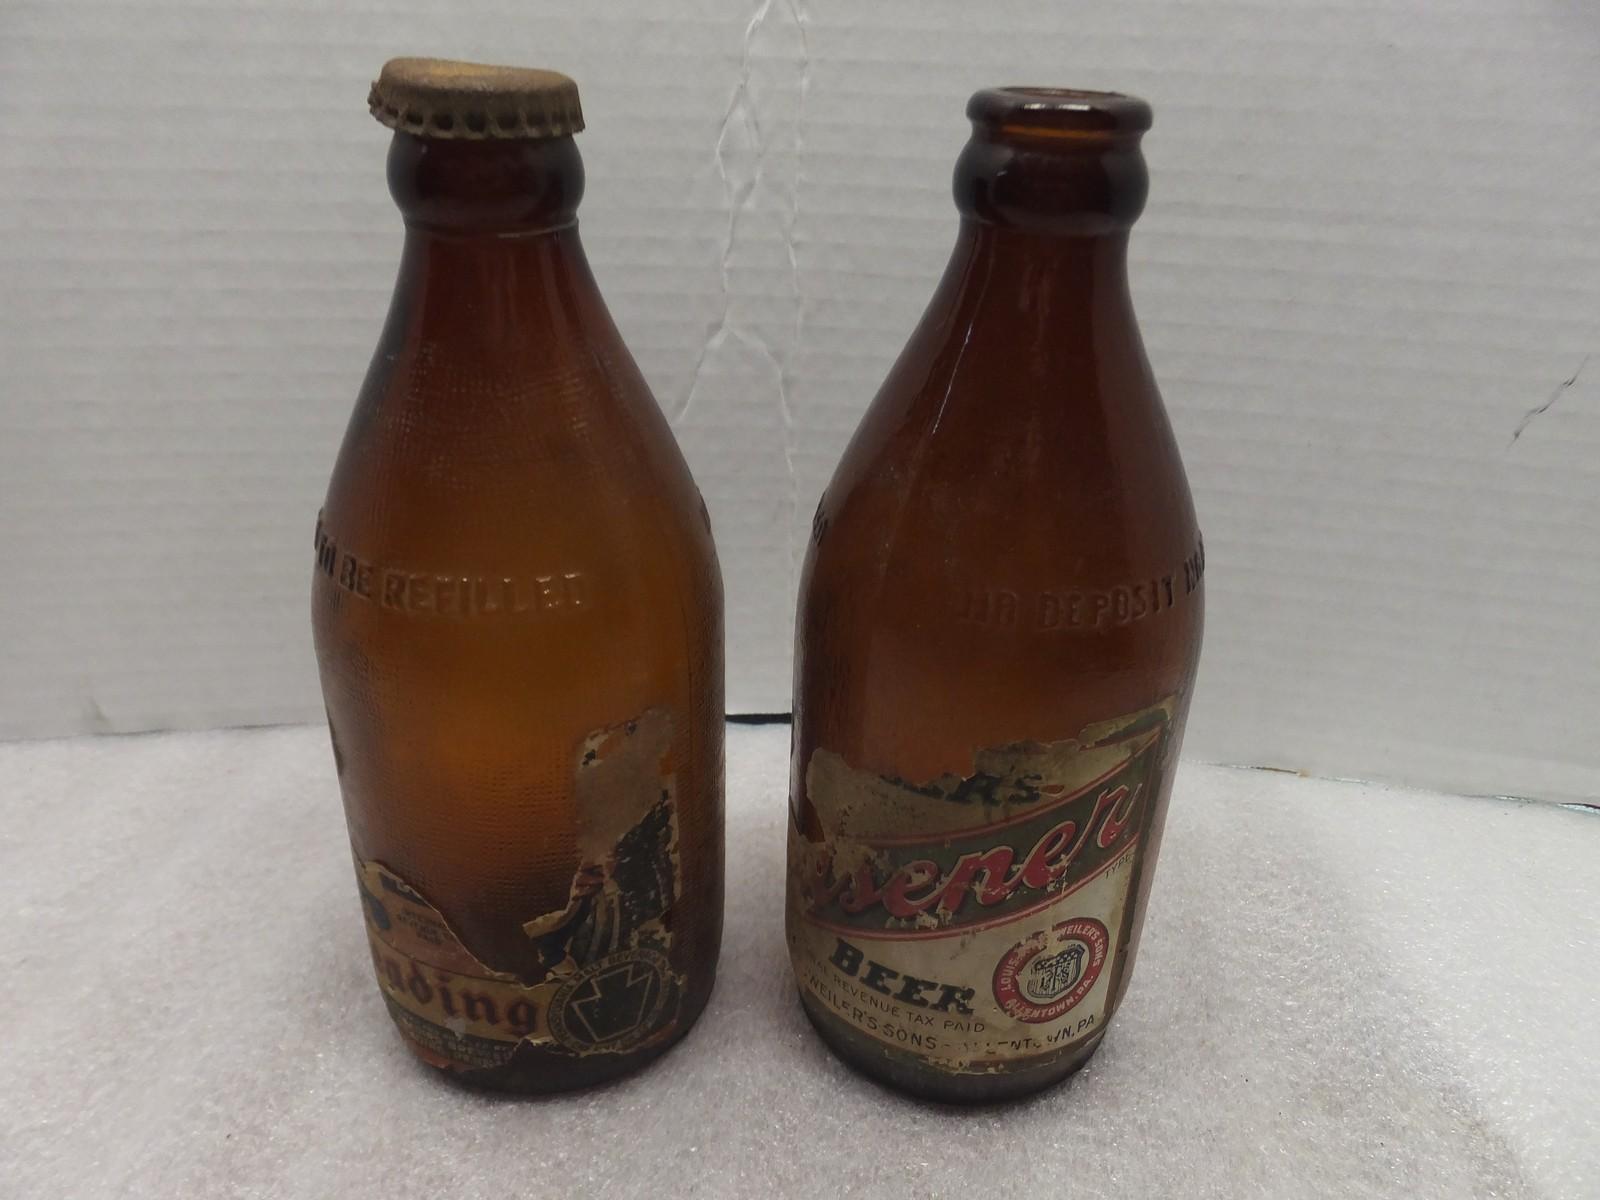
Waste category: glass